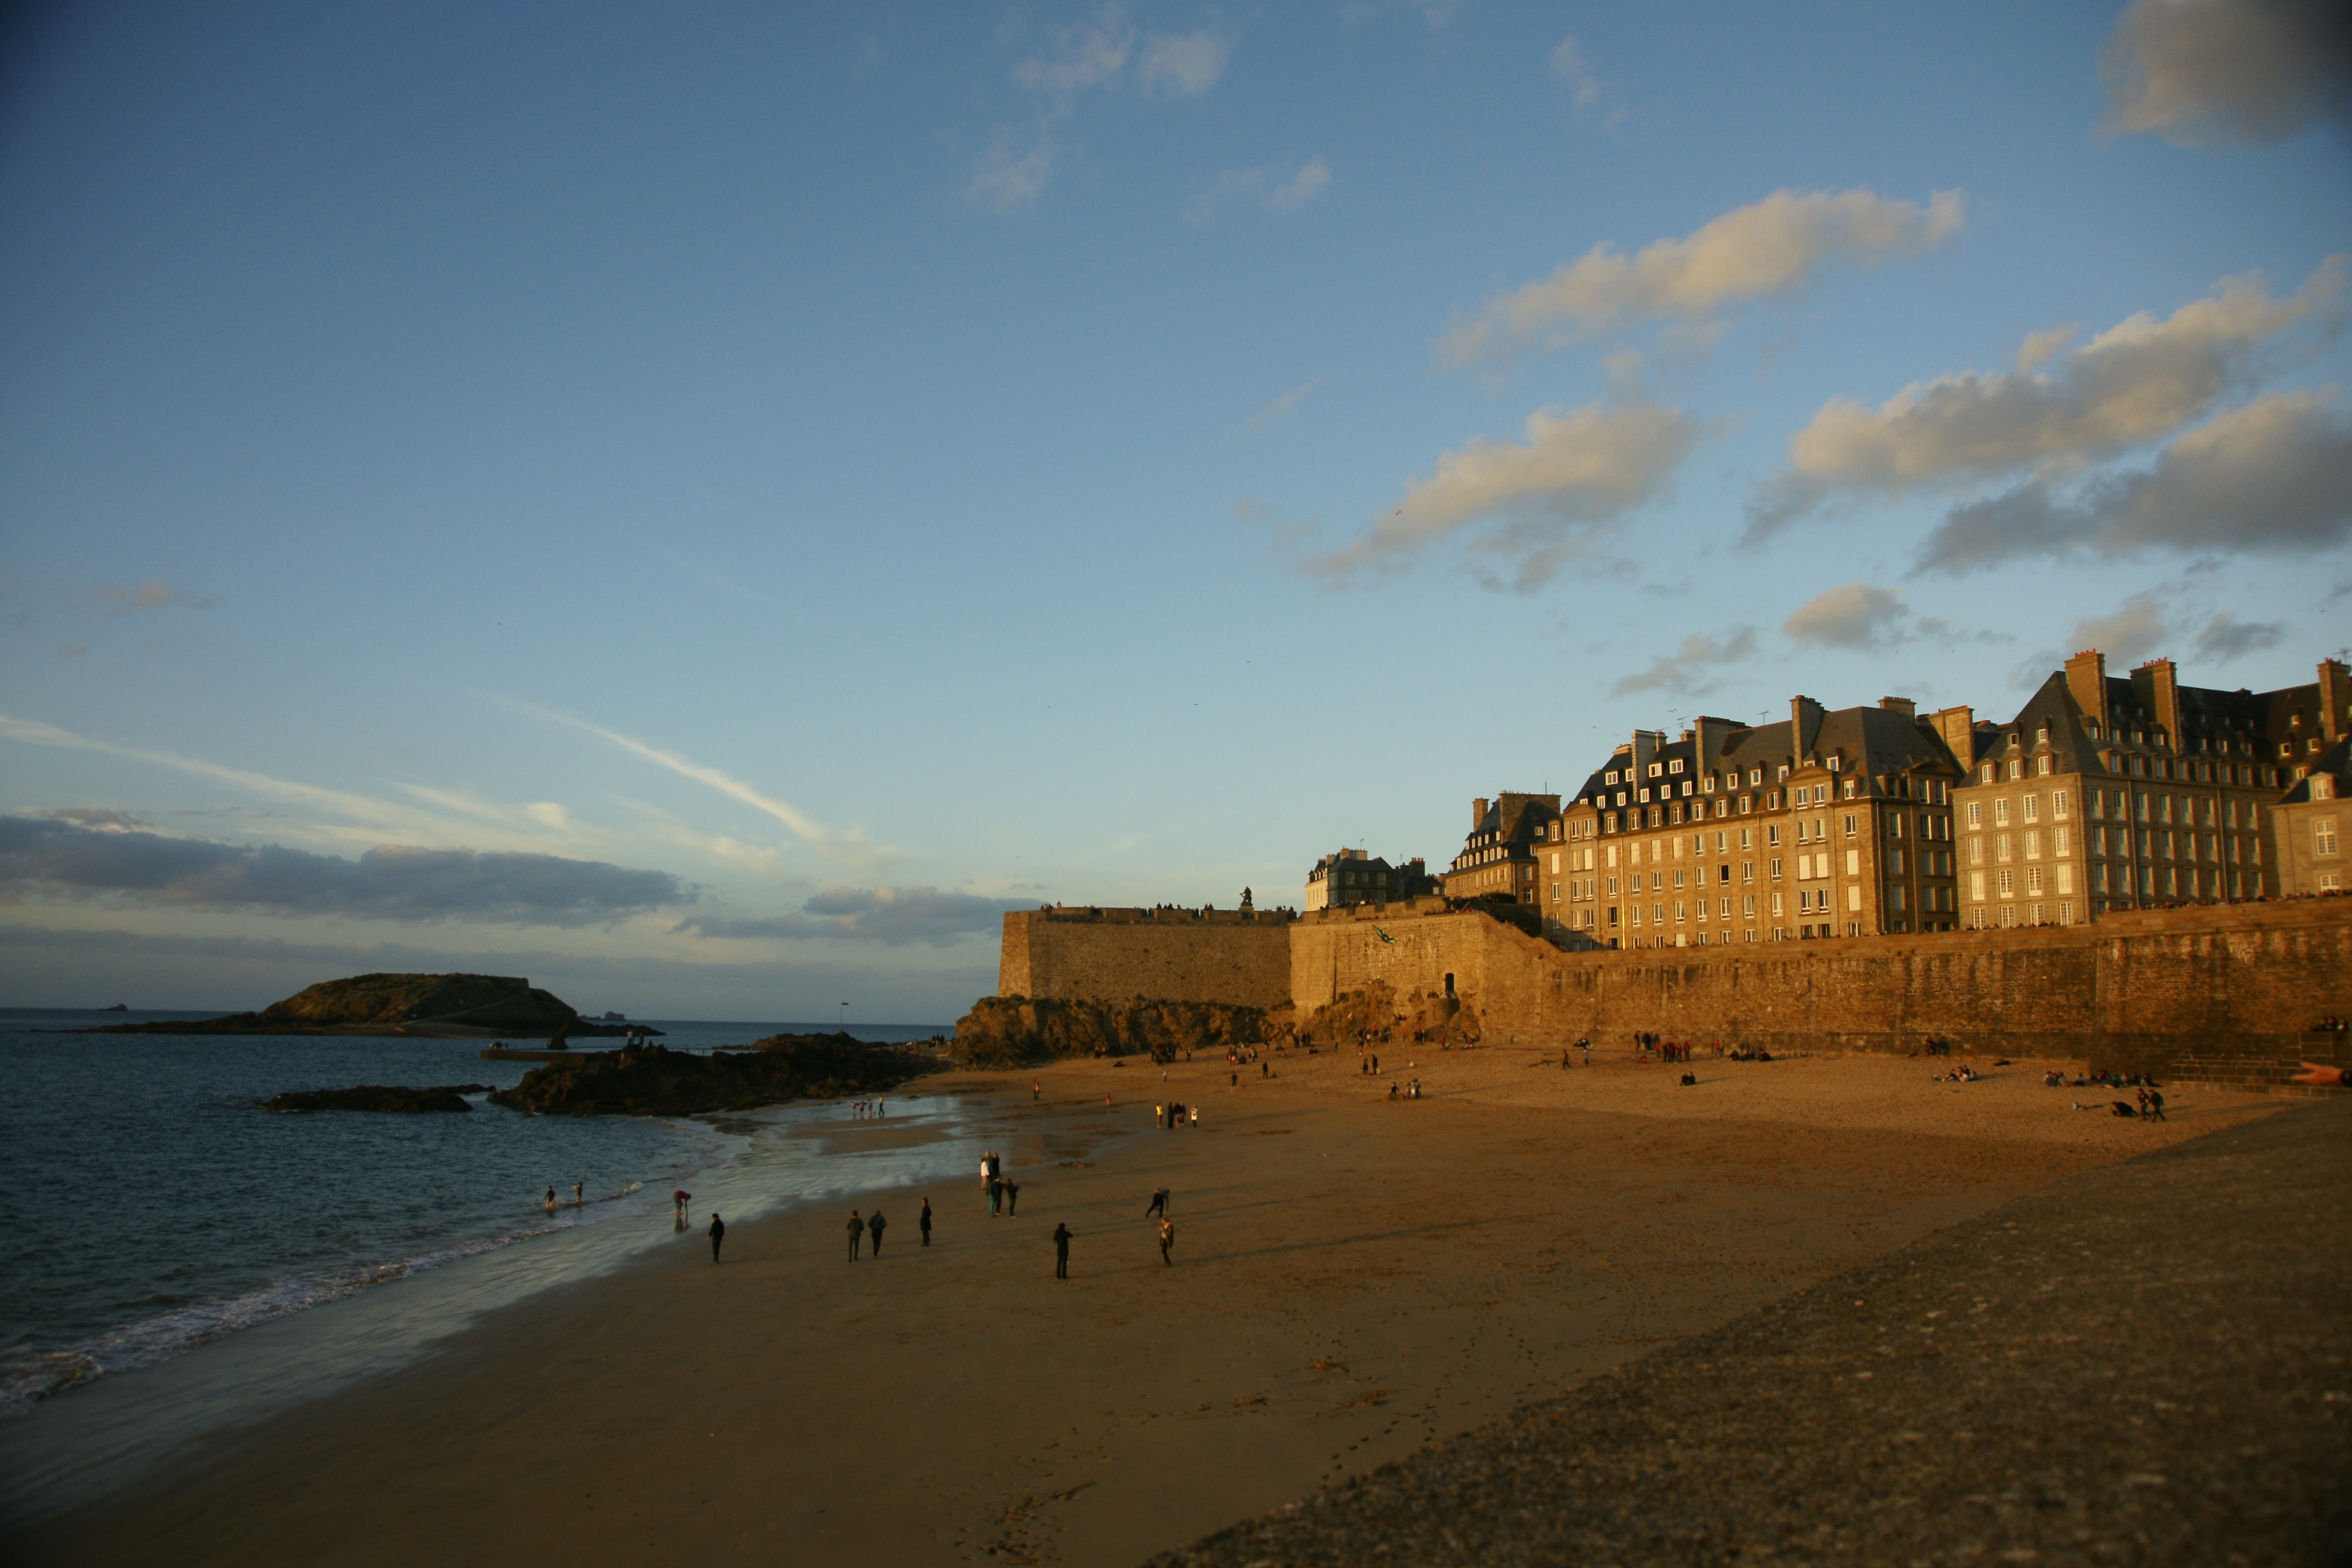
beach, sea, coast, sand, ocean, horizon, cloud, sky, sunset, sunlight, morning, shore, dawn, vacation, dusk, evening, bay, terrain, body of water, cape